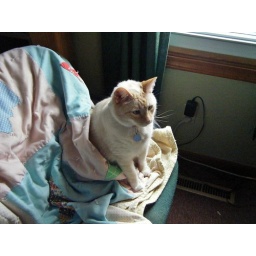
Nemo enjoys the sunshine from his window seat in the Man Cave. Fujifilm Finepix Z20fd, Photoscape. 98/365